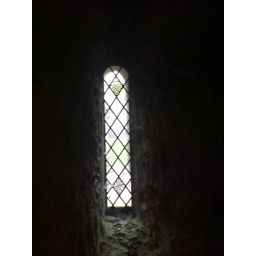
Cool window in a wall